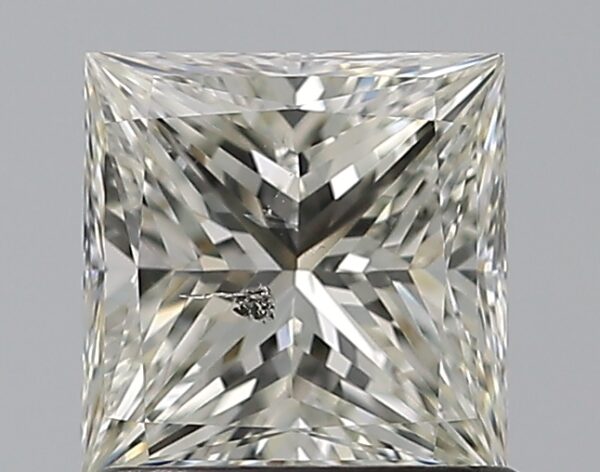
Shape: princess
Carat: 0.96
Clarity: SI2
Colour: K
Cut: EX
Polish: EX
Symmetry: VG
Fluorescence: N
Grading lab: GIA
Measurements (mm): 5.6 x 5.46 x 4